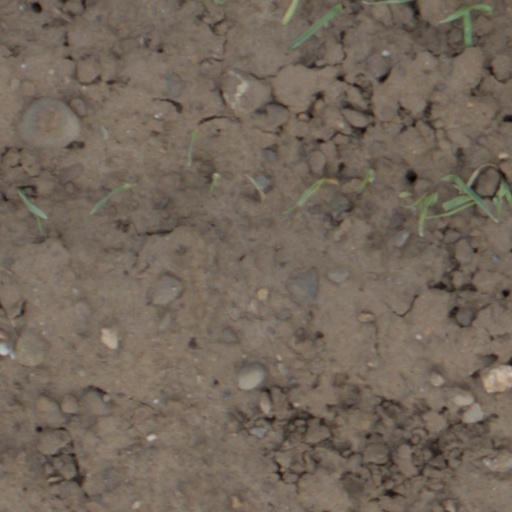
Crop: wheat